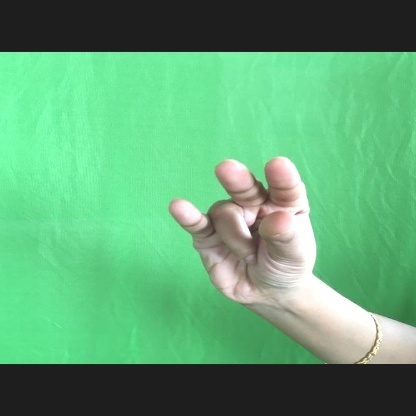
Mudra: Kangulam